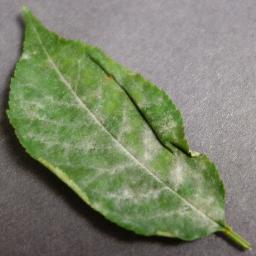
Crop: cherry
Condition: (including_sour)_powdery_mildew